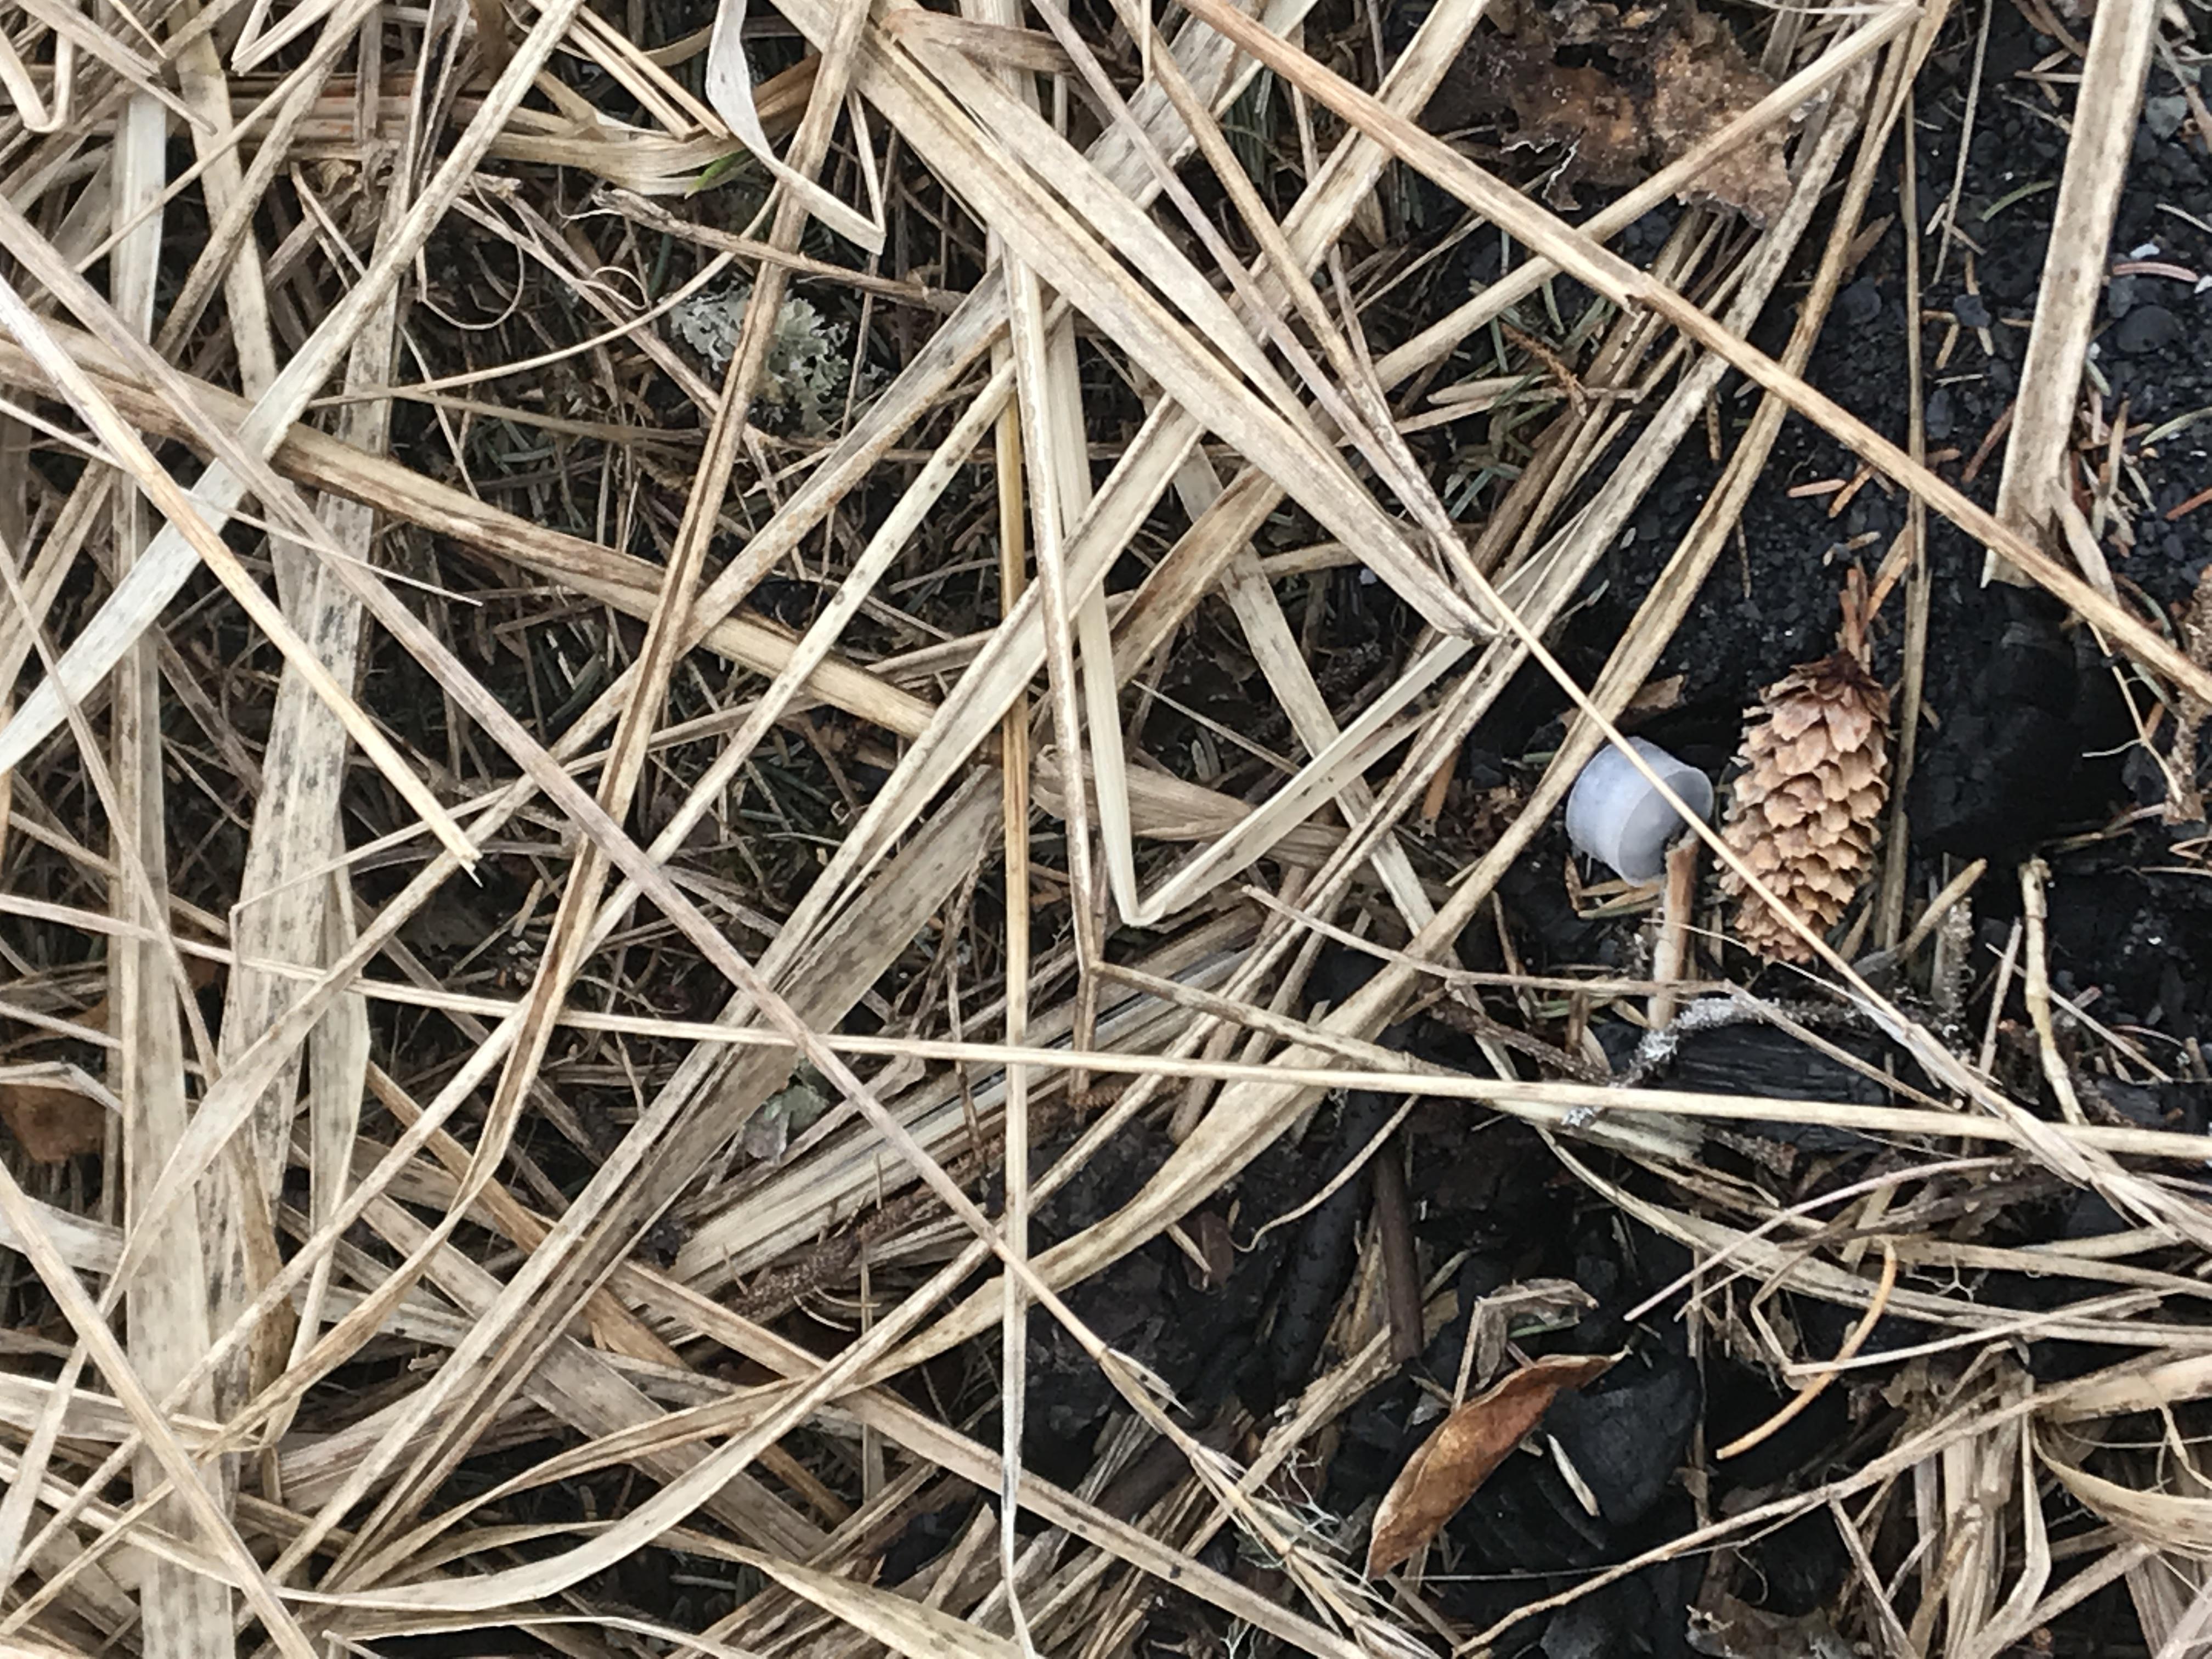
Object: Plastic bottle cap (Bottle cap)